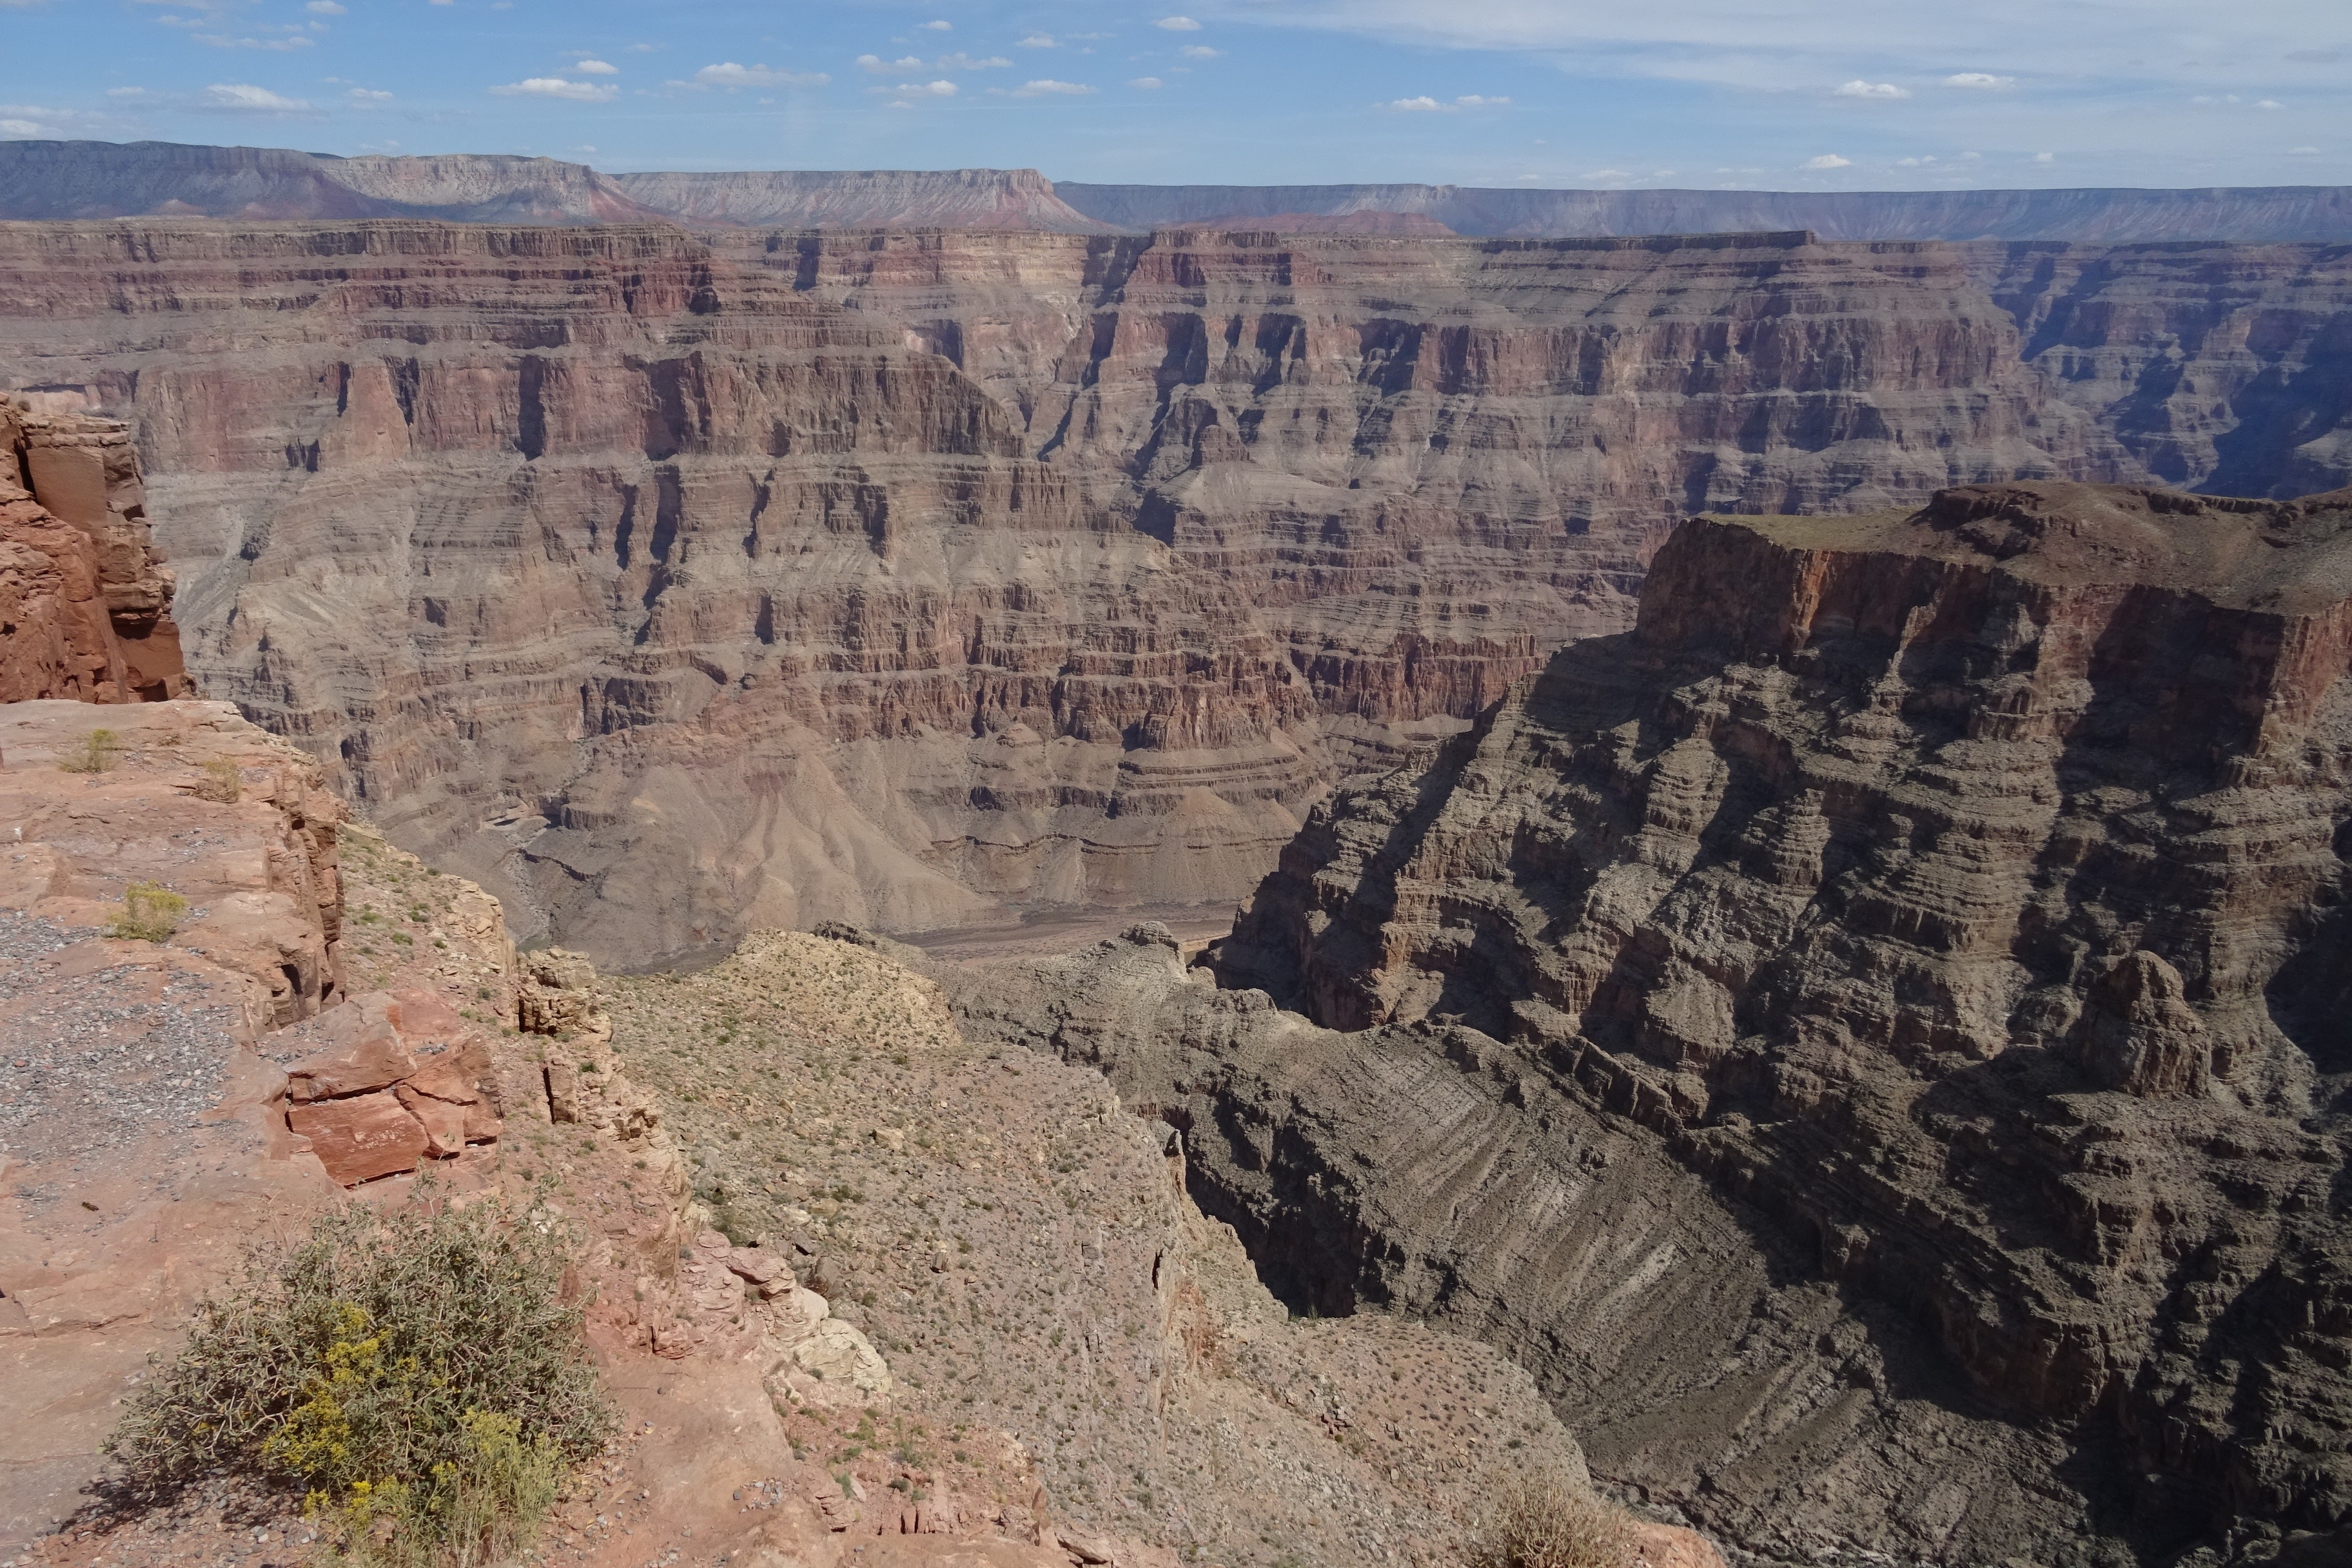
landscape, rock, mountain, river, formation, usa, america, canyon, grand canyon, tourism, terrain, erosion, arizona, geology, colorado, badlands, escarpment, wadi, landform, geographical feature